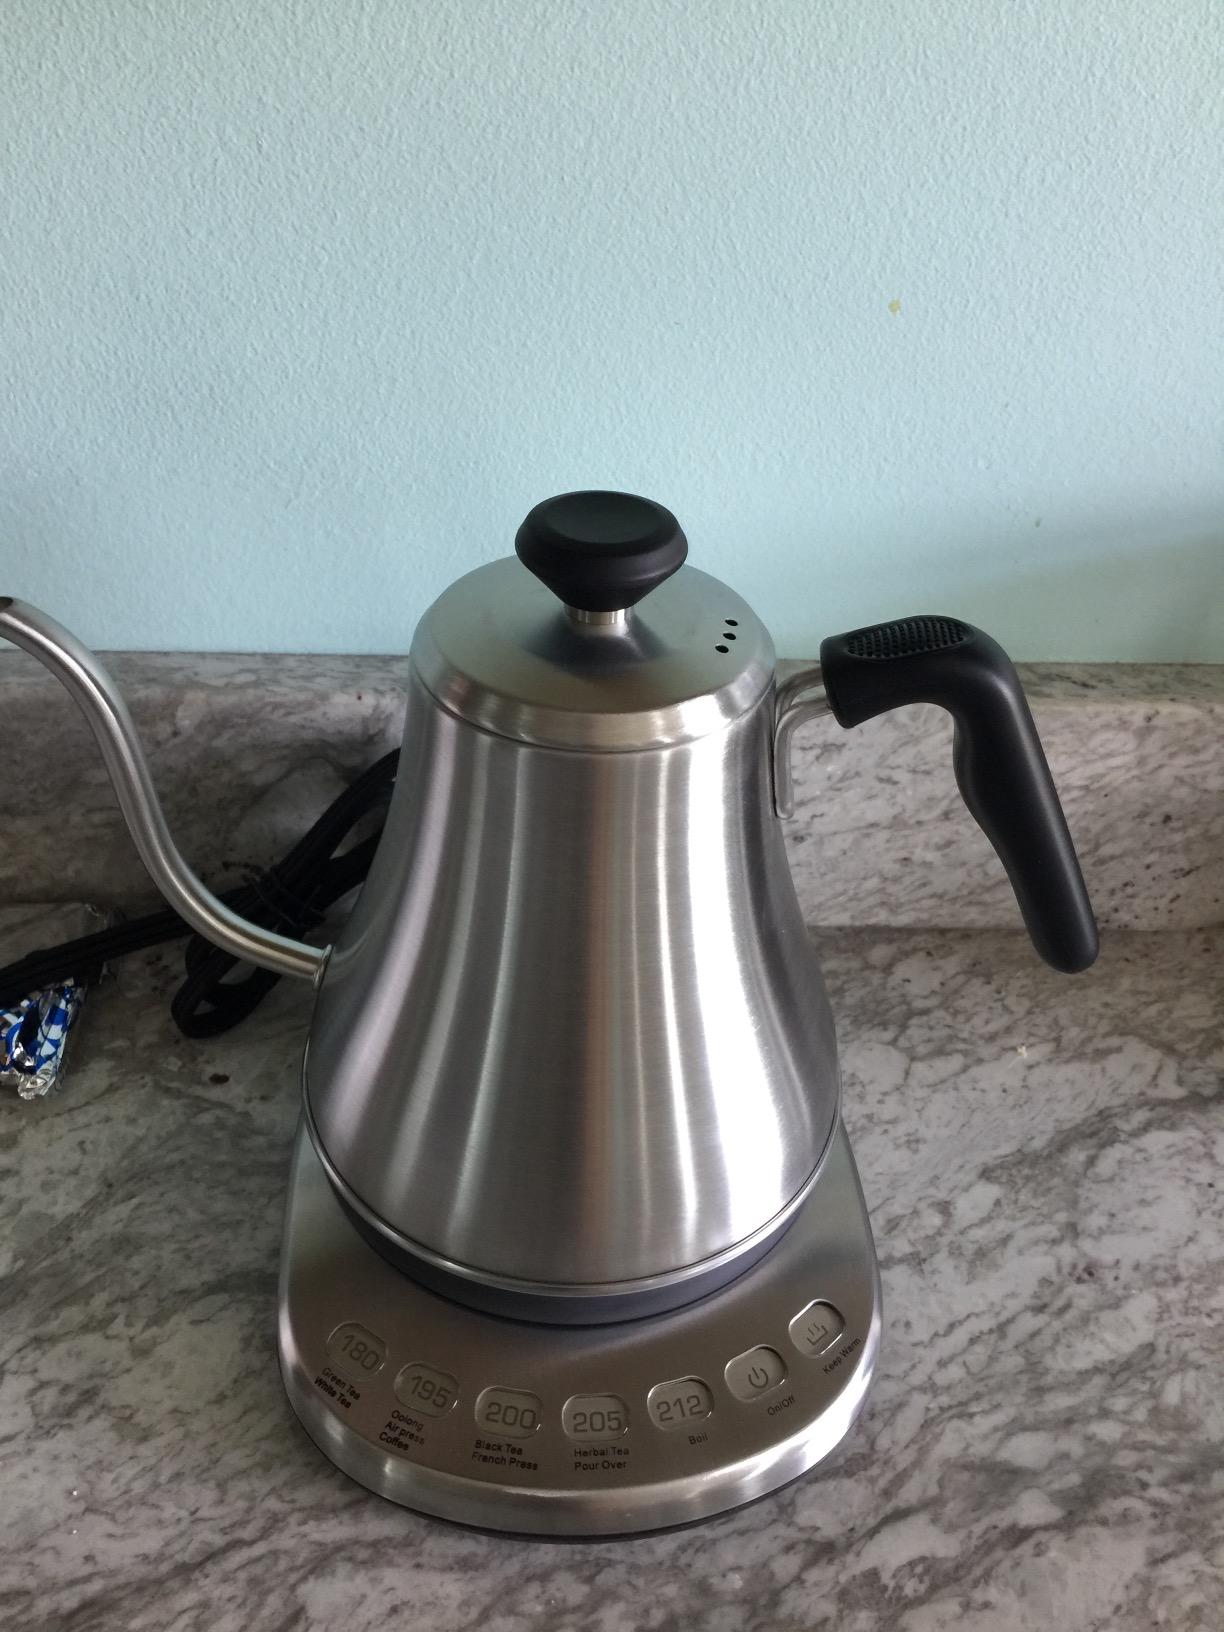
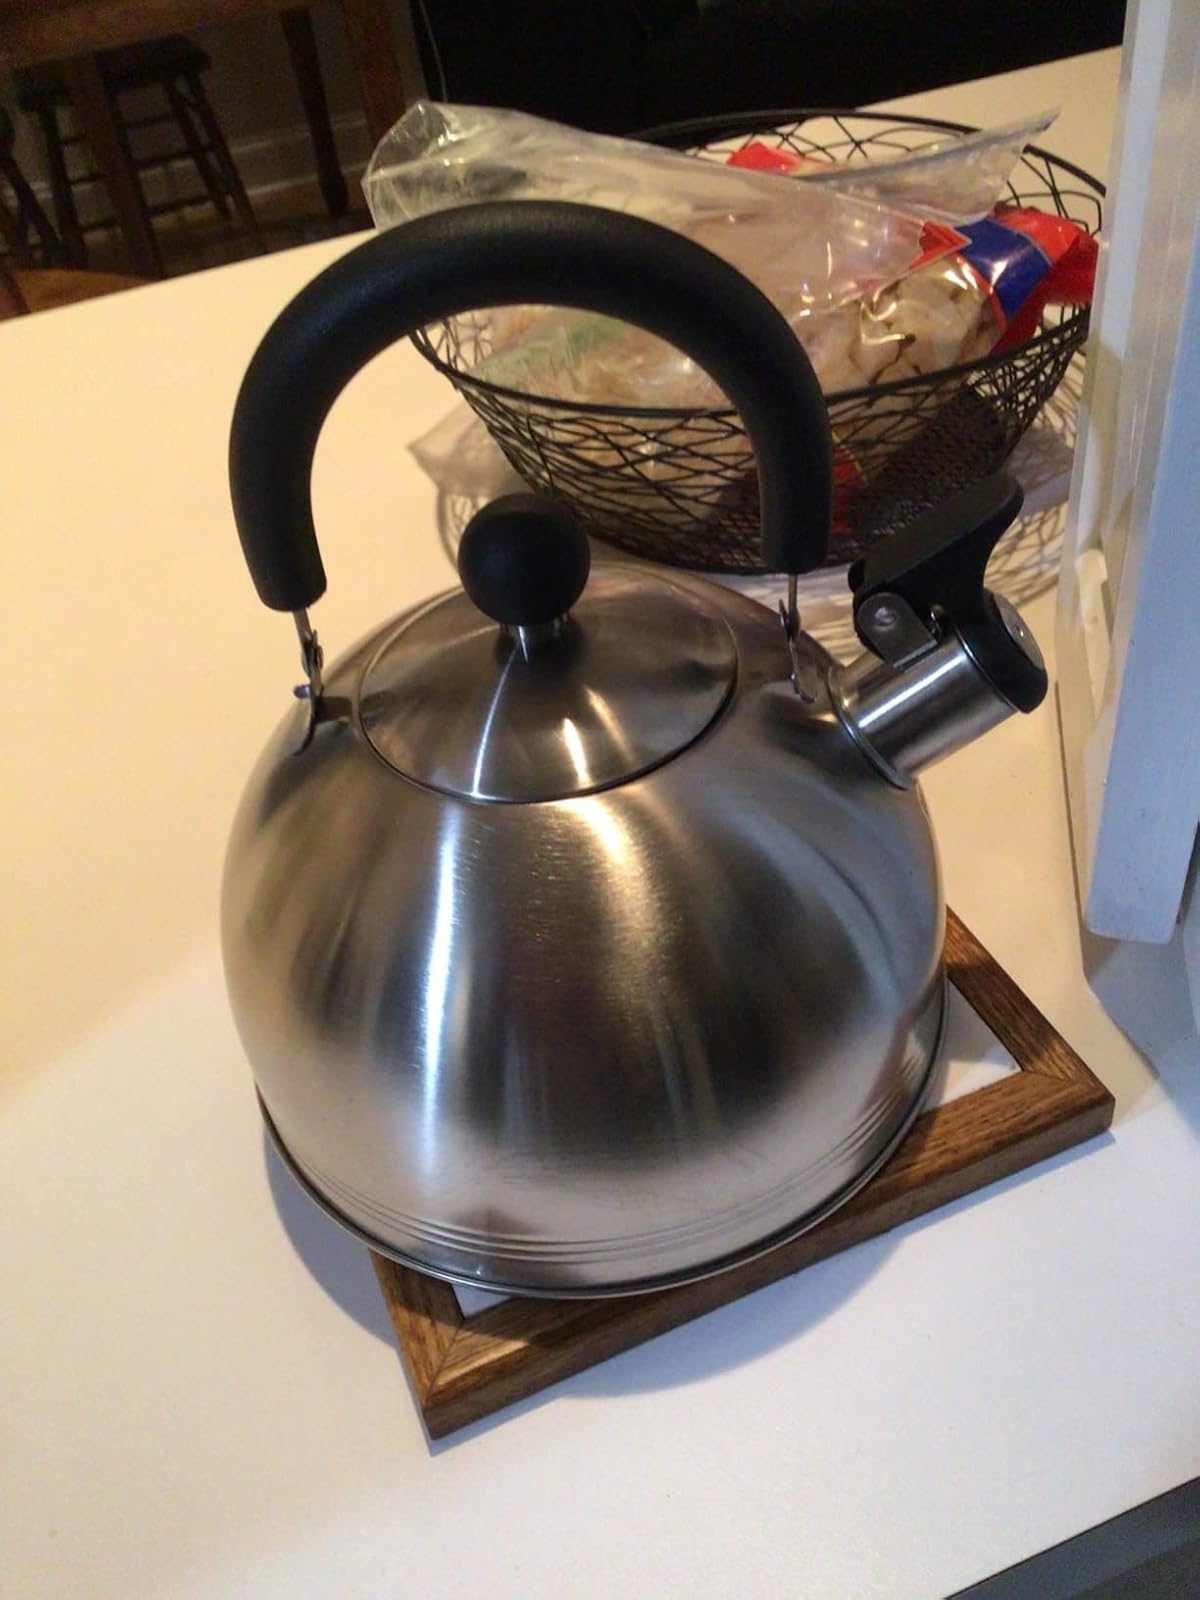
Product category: items_kettle
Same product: no